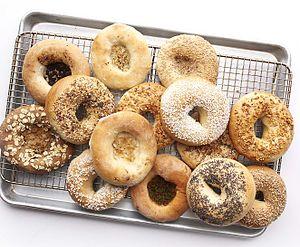
La Pologne, en forme longue république de Pologne, est un État d'Europe centrale, frontalier avec l'Allemagne à l'ouest, la Tchéquie au sud-ouest, la Slovaquie au sud, l'Ukraine à l'est-sud-est et la Biélorussie à l'est-nord-est, enfin la Lituanie et l'enclave russe de Kaliningrad au nord-est. Avec une population de 38 millions d'habitants, la Pologne est le trente-quatrième pays le plus peuplé au monde. Elle est divisée en voïvodies, elles-mêmes subdivisées en districts puis en communes. C'est une république parlementaire qui a pour monnaie nationale le złoty. Elle est membre de l'Union européenne depuis le 1ᵉʳ mai 2004, du Conseil de l'Europe, du groupe de Visegrád, de l'Organisation mondiale du commerce et de l'Organisation des Nations unies.